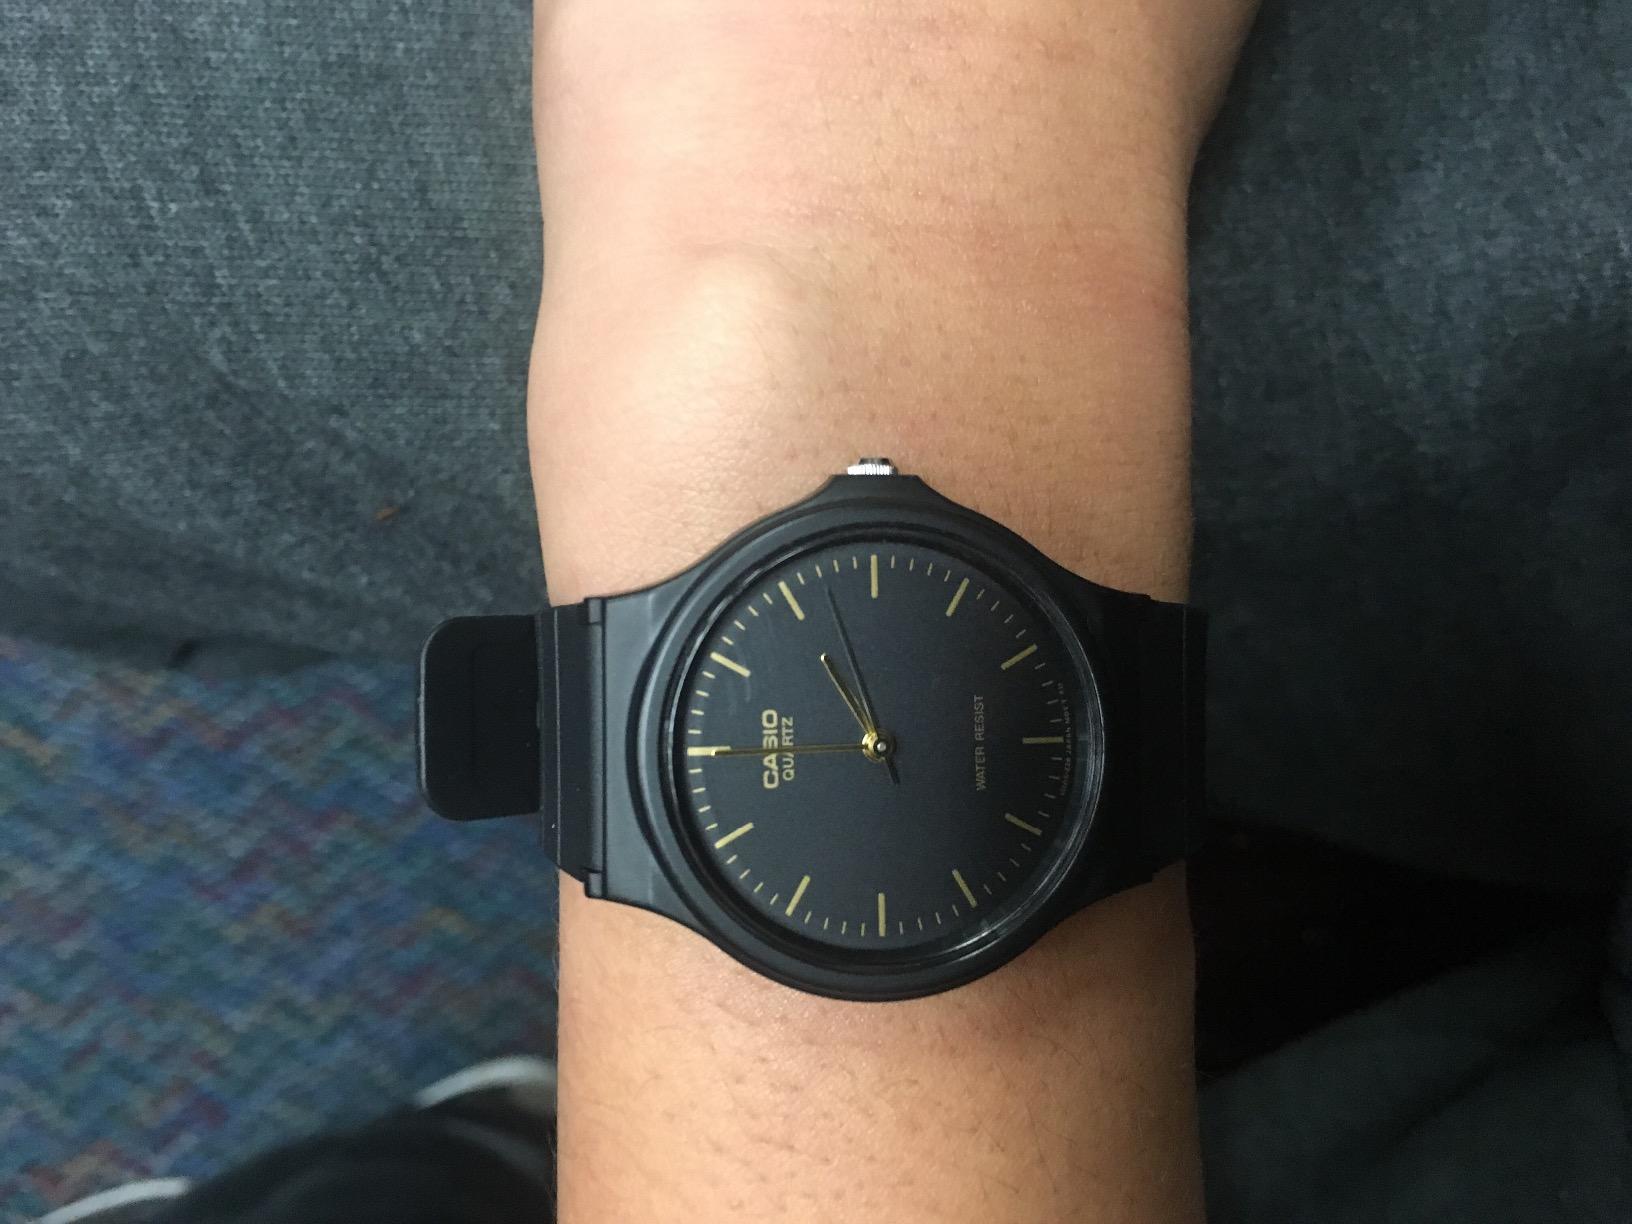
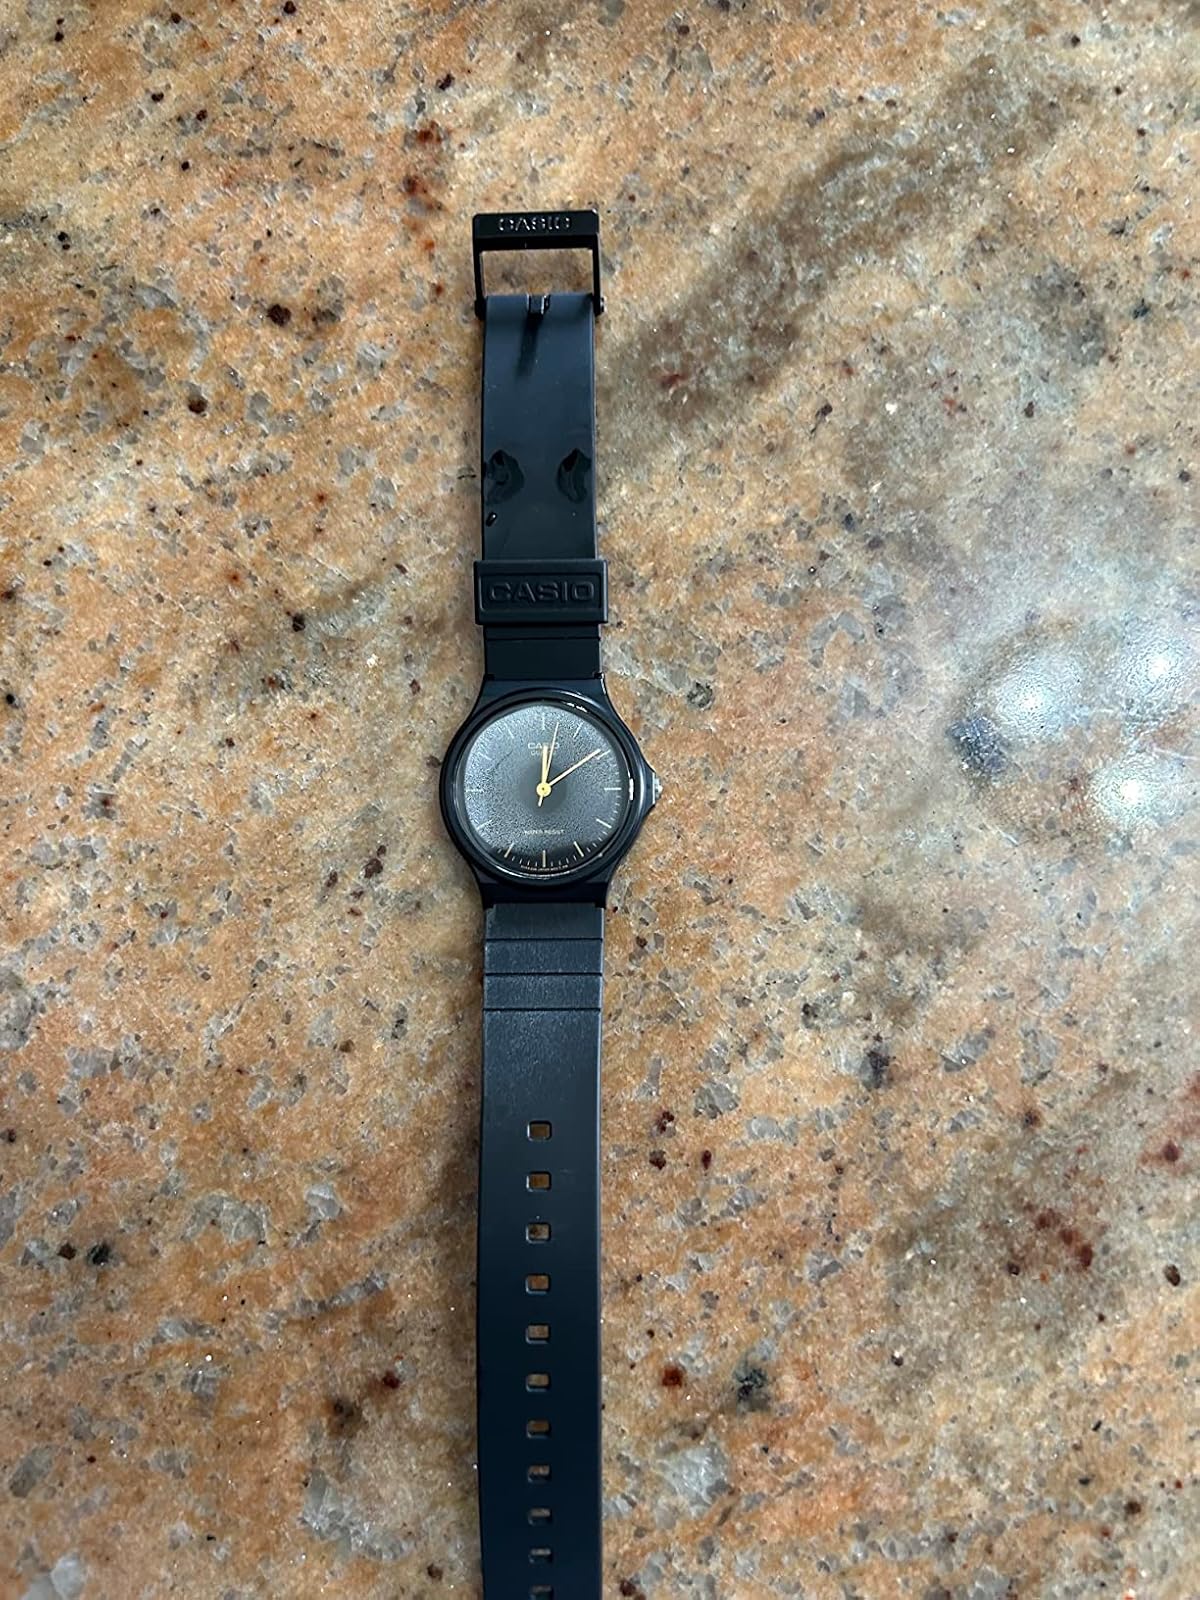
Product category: accessories_watch
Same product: yes